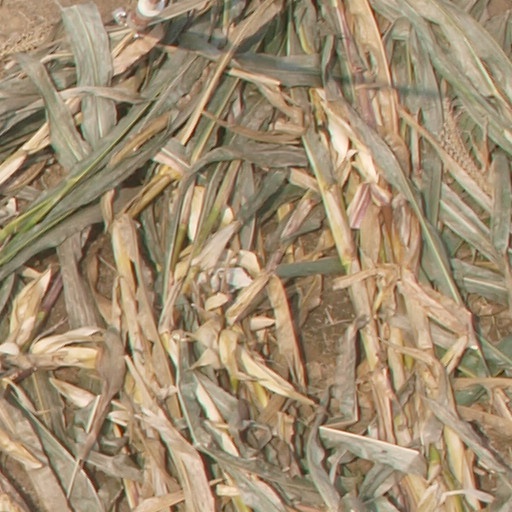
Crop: maize; corn